Great Queen Street

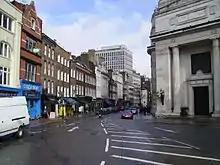
Great Queen Street, looking east. Freemasons' Hall is visible on the right.

Great Queen Street is a street in the West End of central London in England. It is a continuation of Long Acre from Drury Lane to Kingsway. It runs from 1 to 44 along the north side, east to west, and 45 to about 80 along the south side, west to east. The street straddles and connects the Covent Garden and Holborn districts and is in the London Borough of Camden. It is numbered B402.